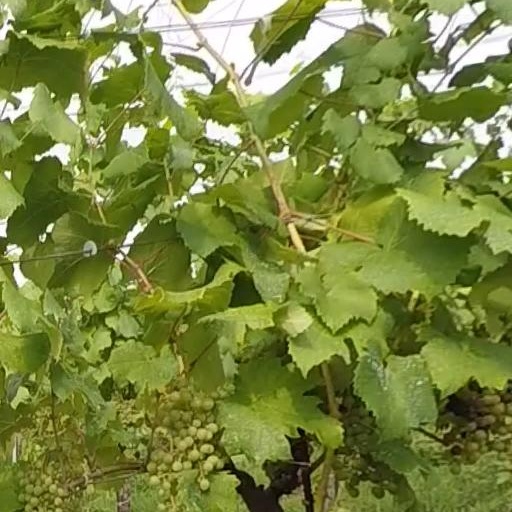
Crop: grape